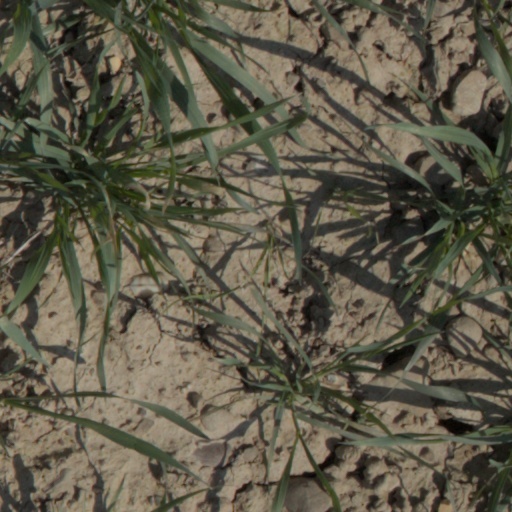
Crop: wheat